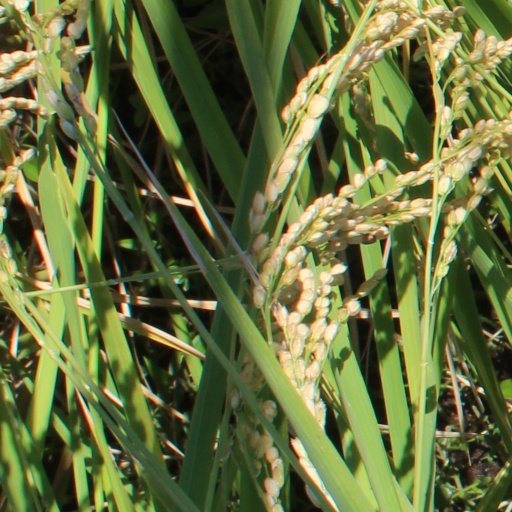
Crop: rice